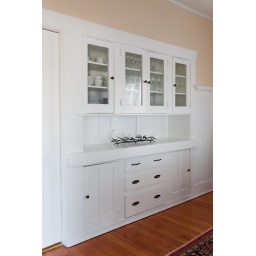
The built-in china cabinet also has stuff in it! And a new fresh coat of white paint.